List of religious sites

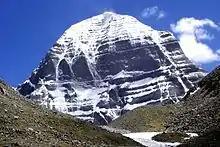
Mount Kailash in Tibet is revered as the holy abode of Shiva.

Shugendō is a small, syncretic, highly esoteric and ascetic sect or sub-sect of Buddhism (mostly related to, and often considered a distinct branch of the Tendai and Shingon schools) combining elements of Zen, Taoism, Koshintō, Japanese folk animism and shamanism. The faith is traditionally believed to have been founded by the śramaṇa and mystic-sorcerer En no Gyōja in the 7th or 8th century. In the same manner as the religion of Shintō, Shugendō is largely relegated to Japan.